Question: Please indicate a possible affordance area of the sit_on_bench that can be used for sitting on
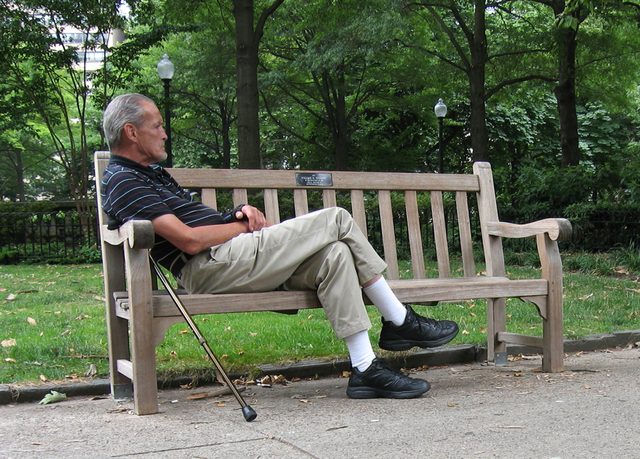
Answer: [112.606, 276.195, 549.939, 318.195]